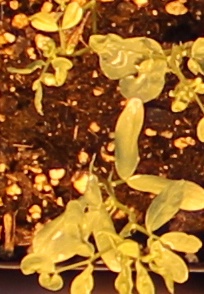
Label: Lentil